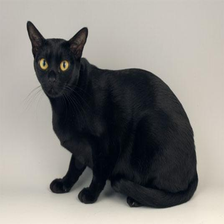
Species: cat
Breed: Bombay